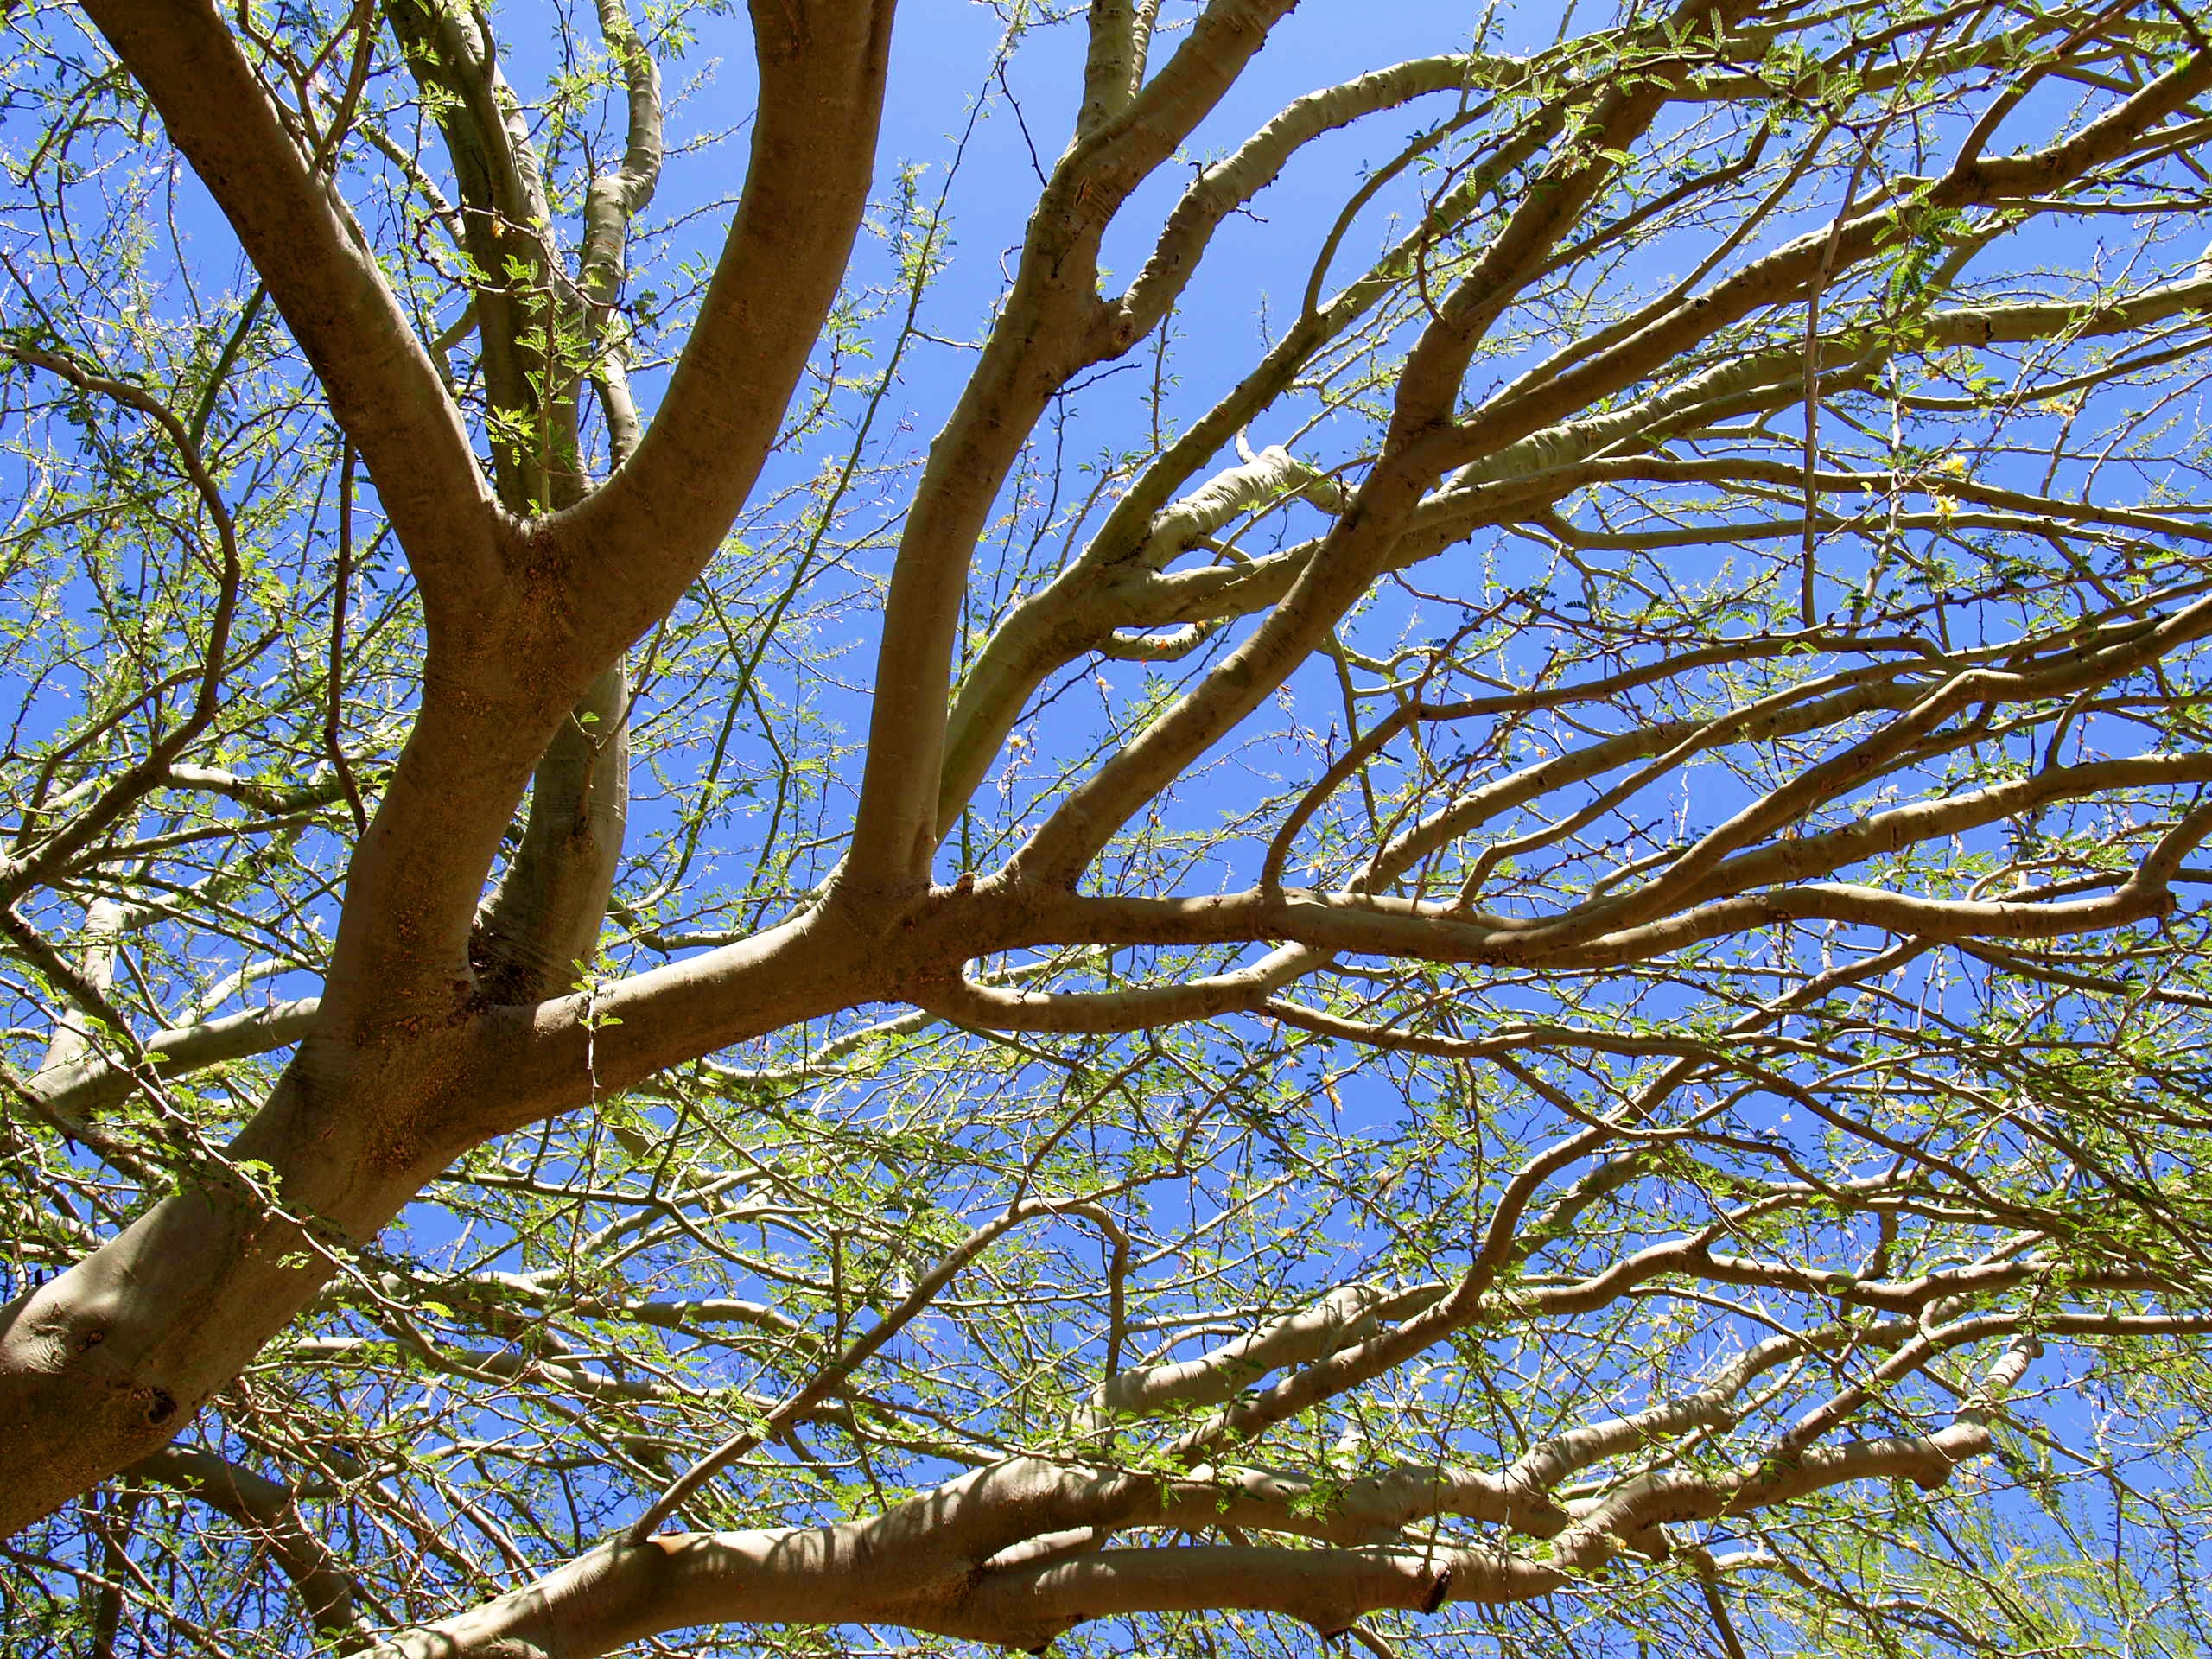
tree, nature, branch, blossom, plant, sky, sunlight, leaf, desert, flower, trunk, green, autumn, botany, flora, arizona, deciduous, woodland, phoenix, woody plant, land plant